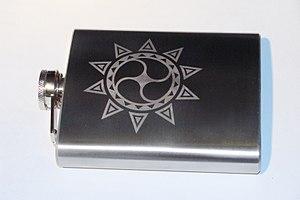
Une flasque est une petite bouteille plate, servant à transporter de l'alcool. Elle peut aussi être appelée flache ou flachette. Sa petite taille et sa forme lui permettent d'être transportée dans une poche.